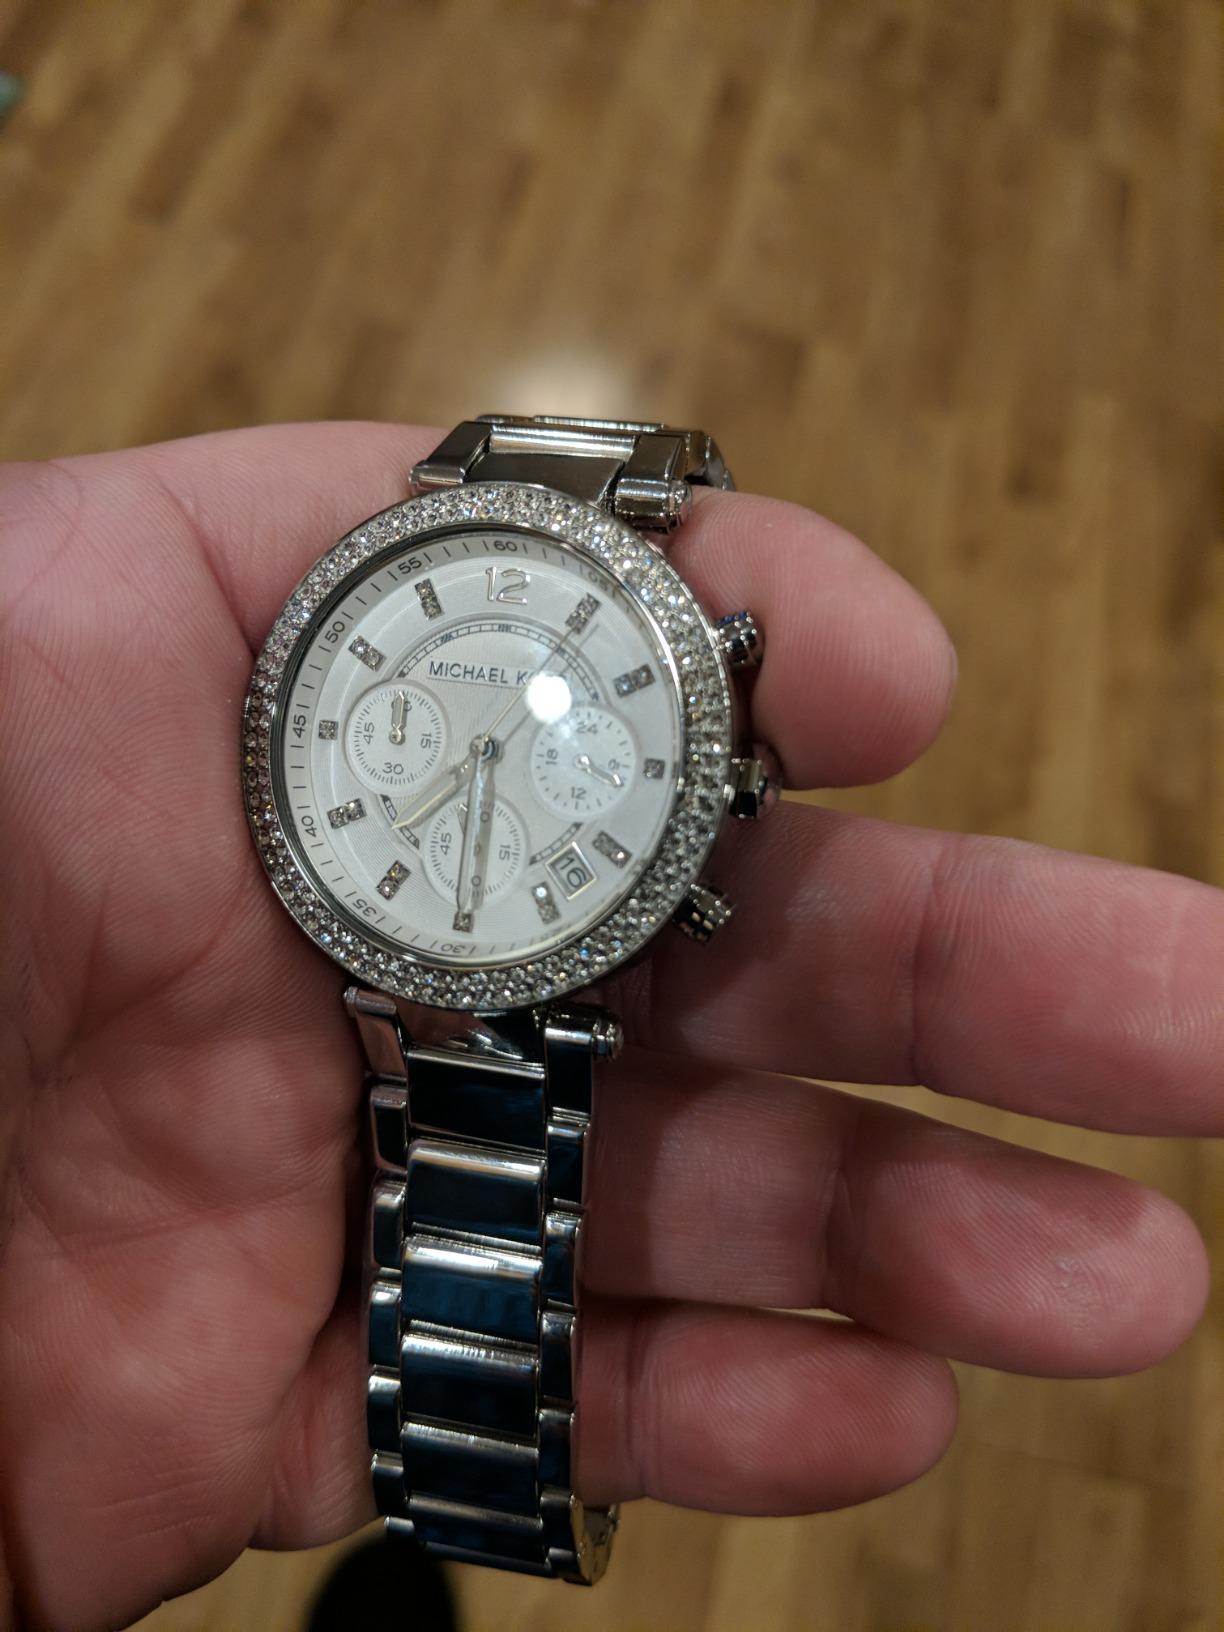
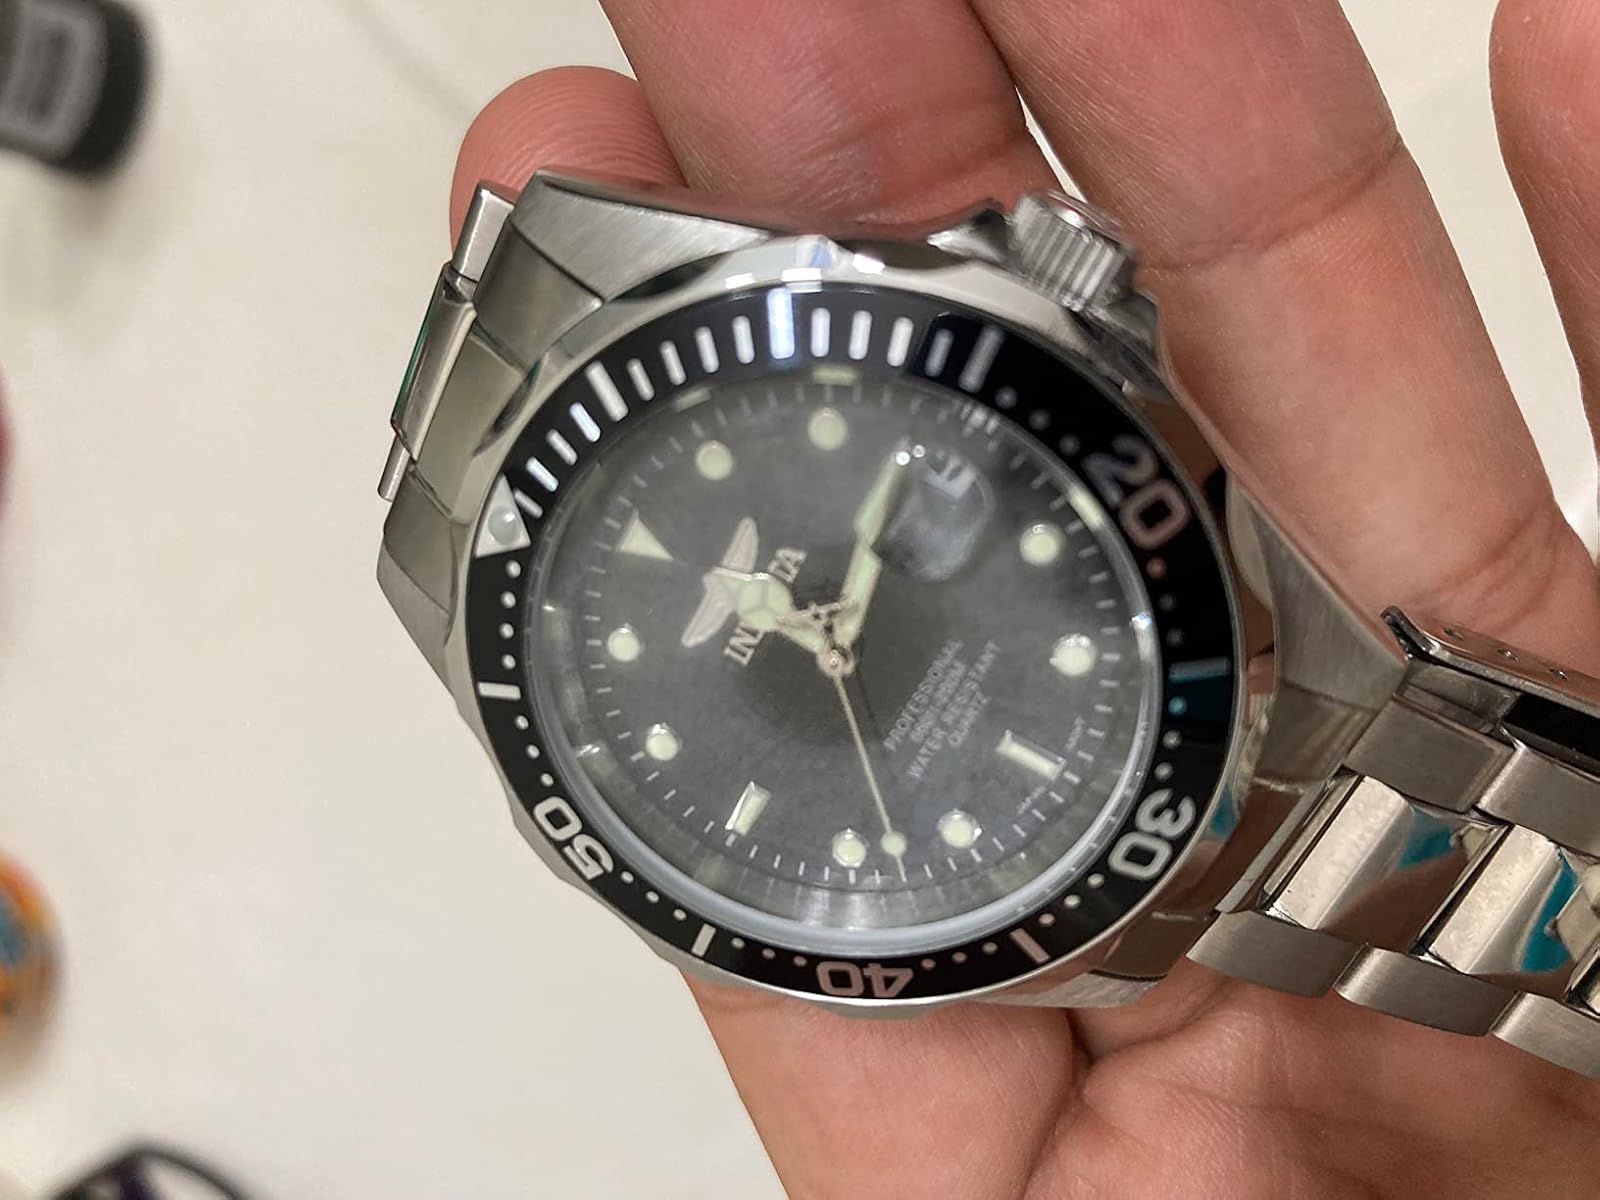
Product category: accessories_watch
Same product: no